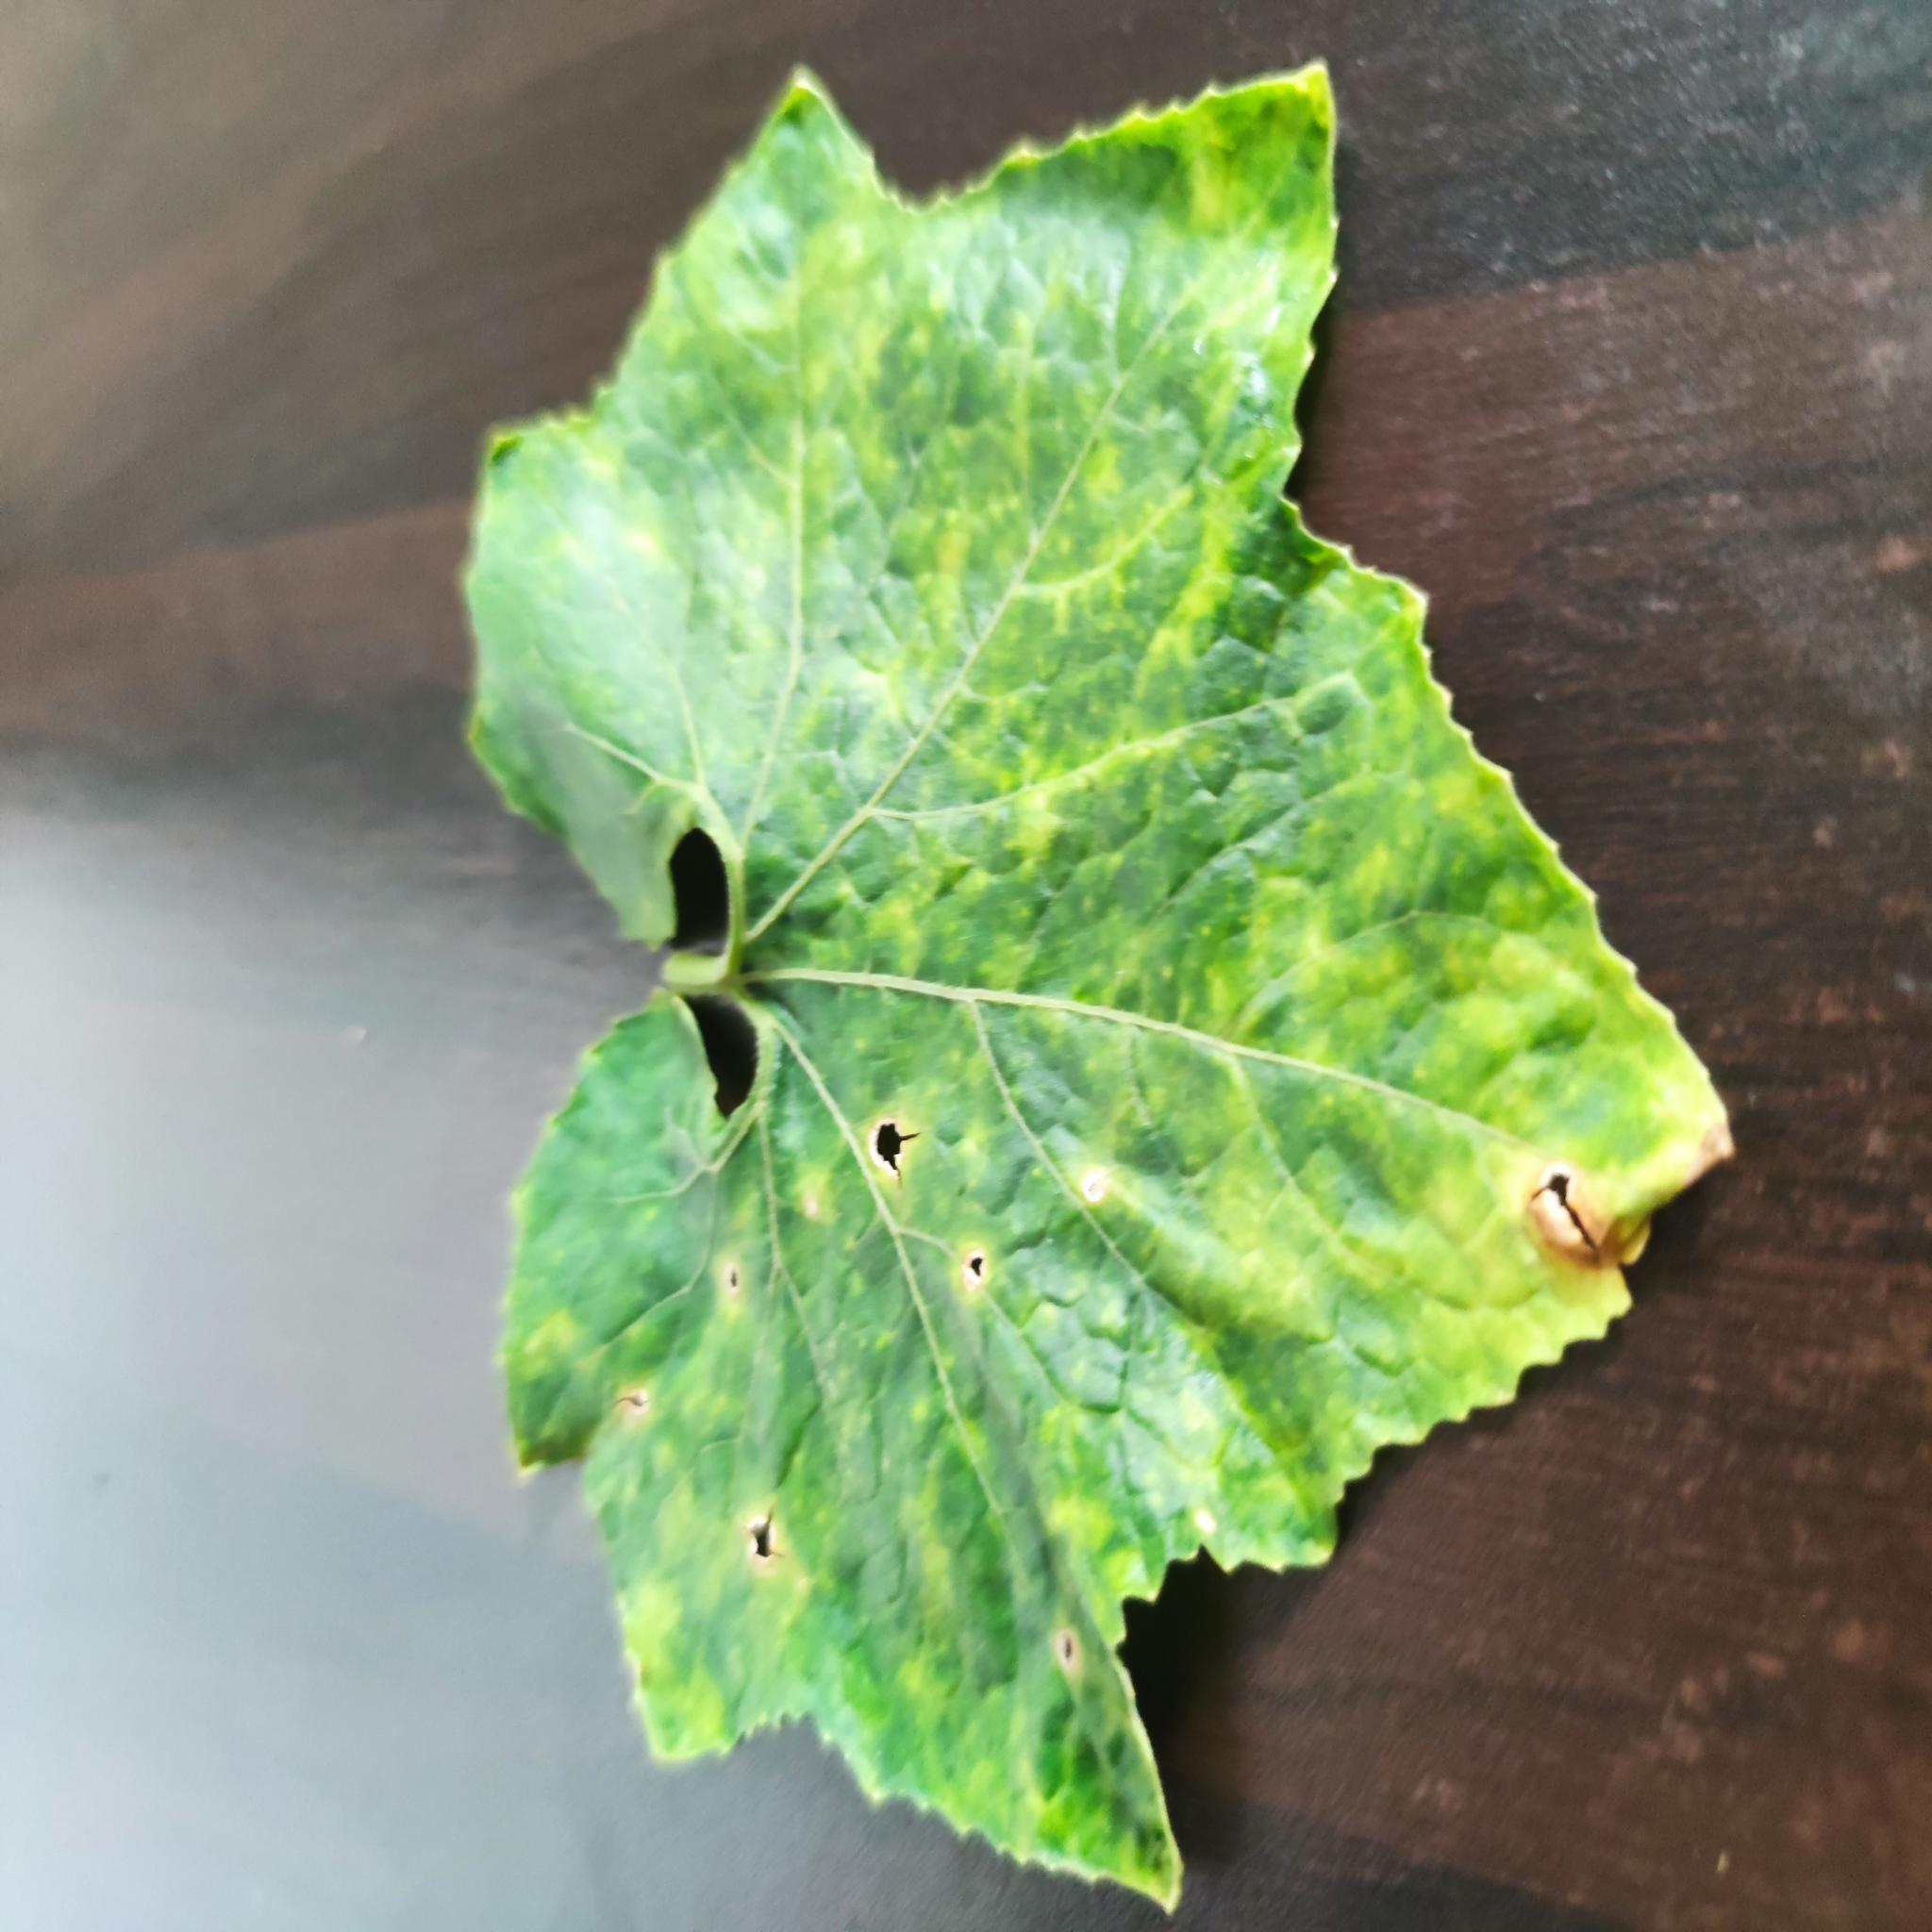
Label: Downy mildew